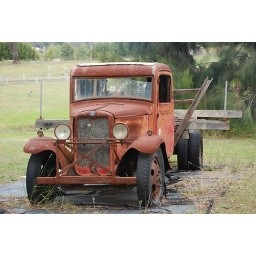
This cool old truck was parked in a paddock on the road to Wallerawang in Nsw.